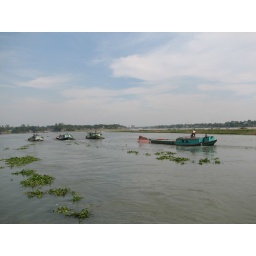
Boat low in water carrying sand dregged from bottom